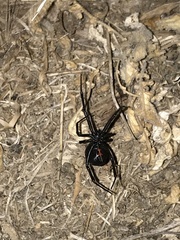
Species: Lactrodectus_hesperus